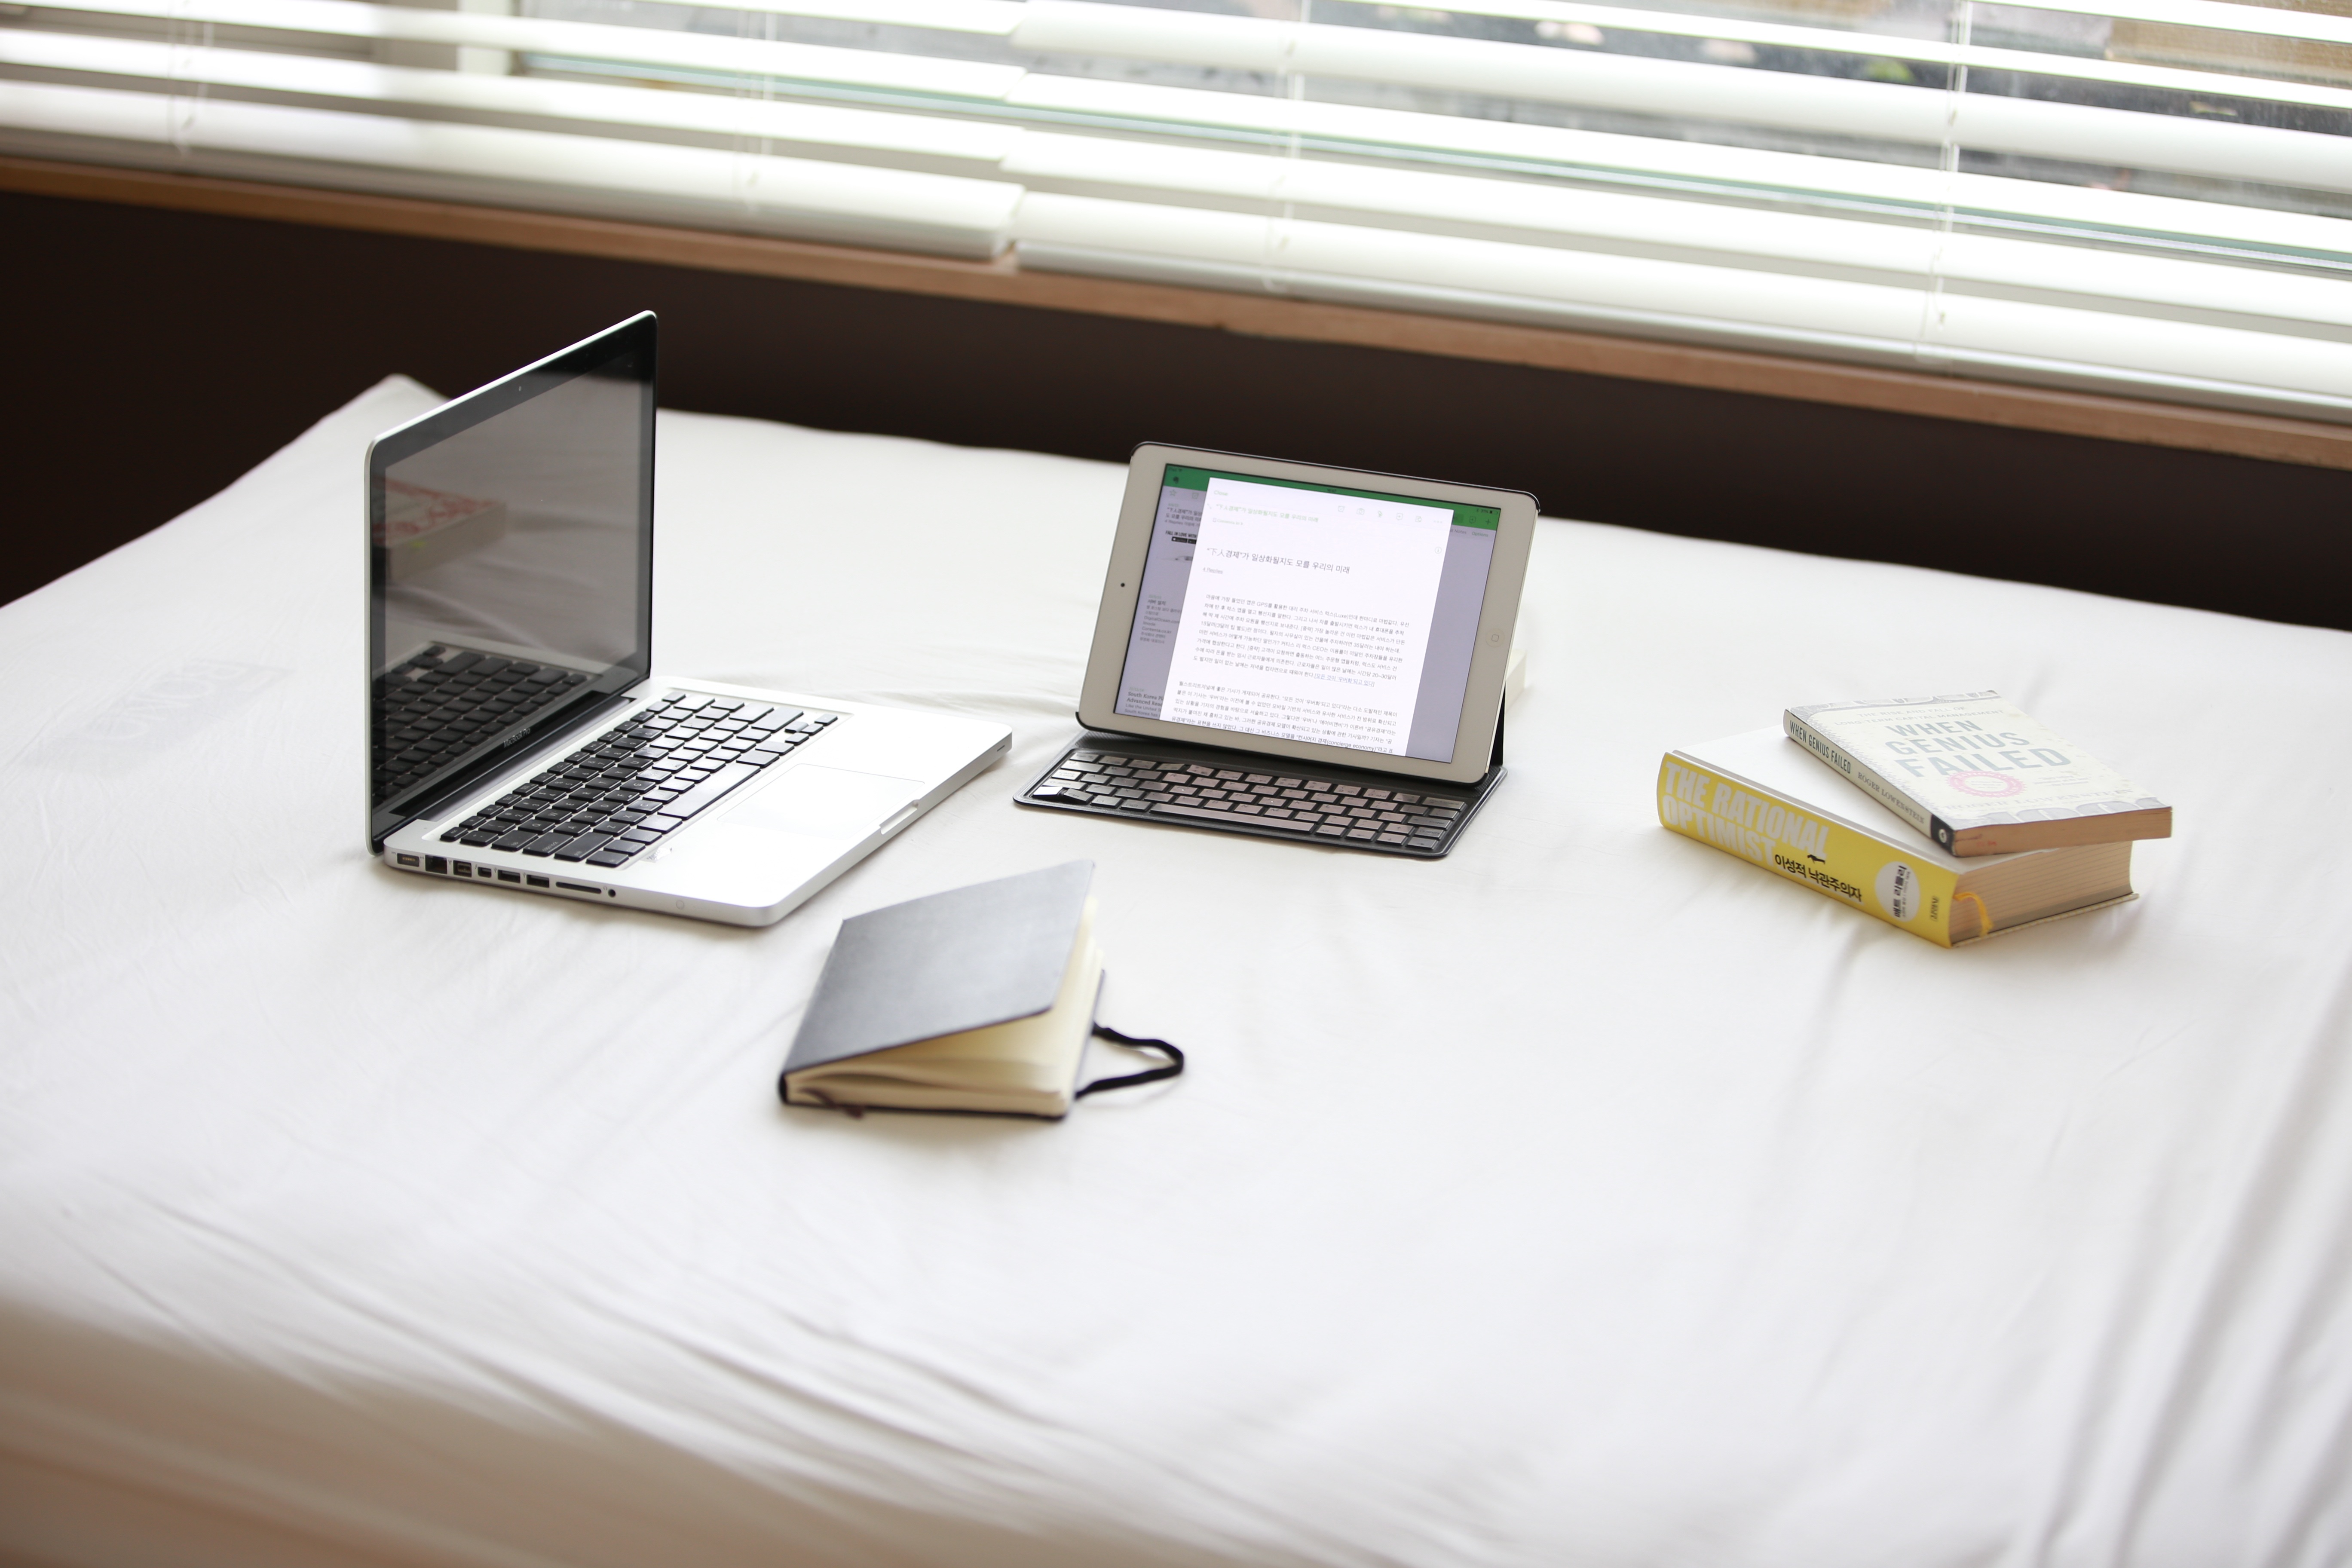
laptop, notebook, computer, writing, table, book, technology, home, furniture, interior design, brand, design, freelance, document, wireless, laptop screen